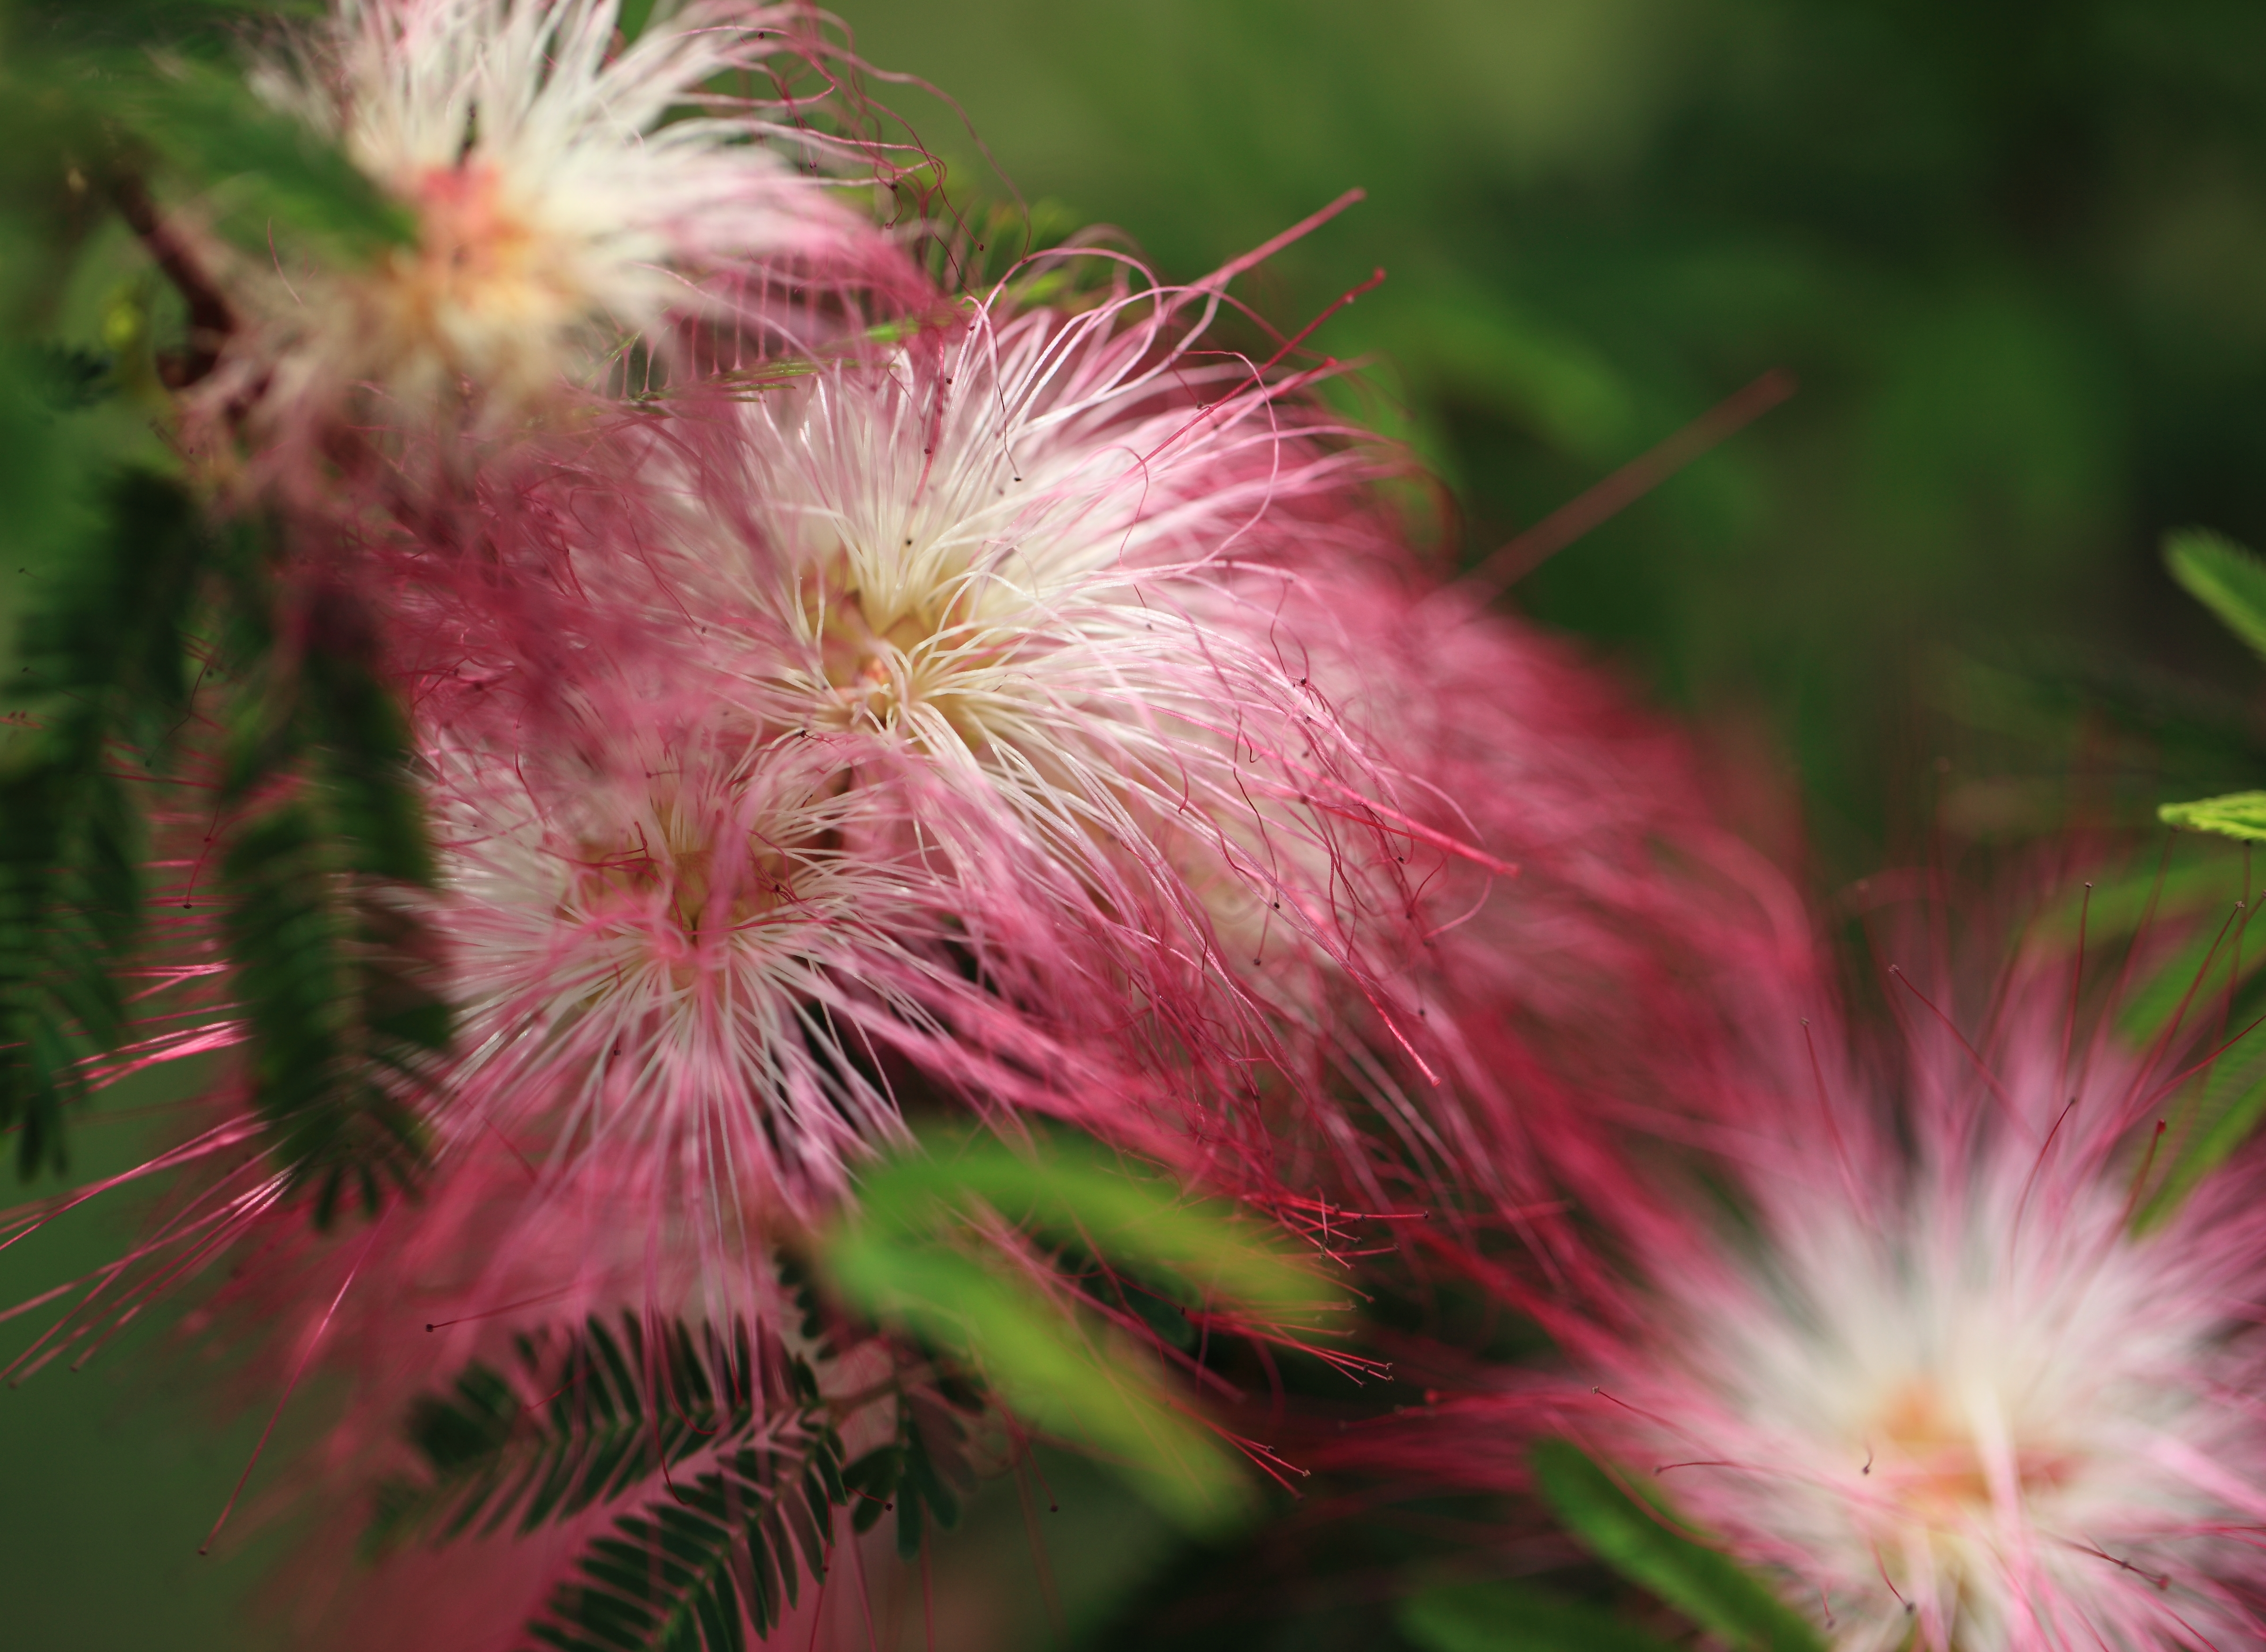
nature, grass, blossom, plant, photography, leaf, flower, petal, high, park, botany, pink, flora, wildflower, close up, cool image, tochigi, 5d, hires, markii, hi, res, resolution, mooka, igashira, calliandra, brevipes, powderpuff, selloi, macro photography, flowering plant, daisy family, plant stem, land plant, thorns spines and prickles